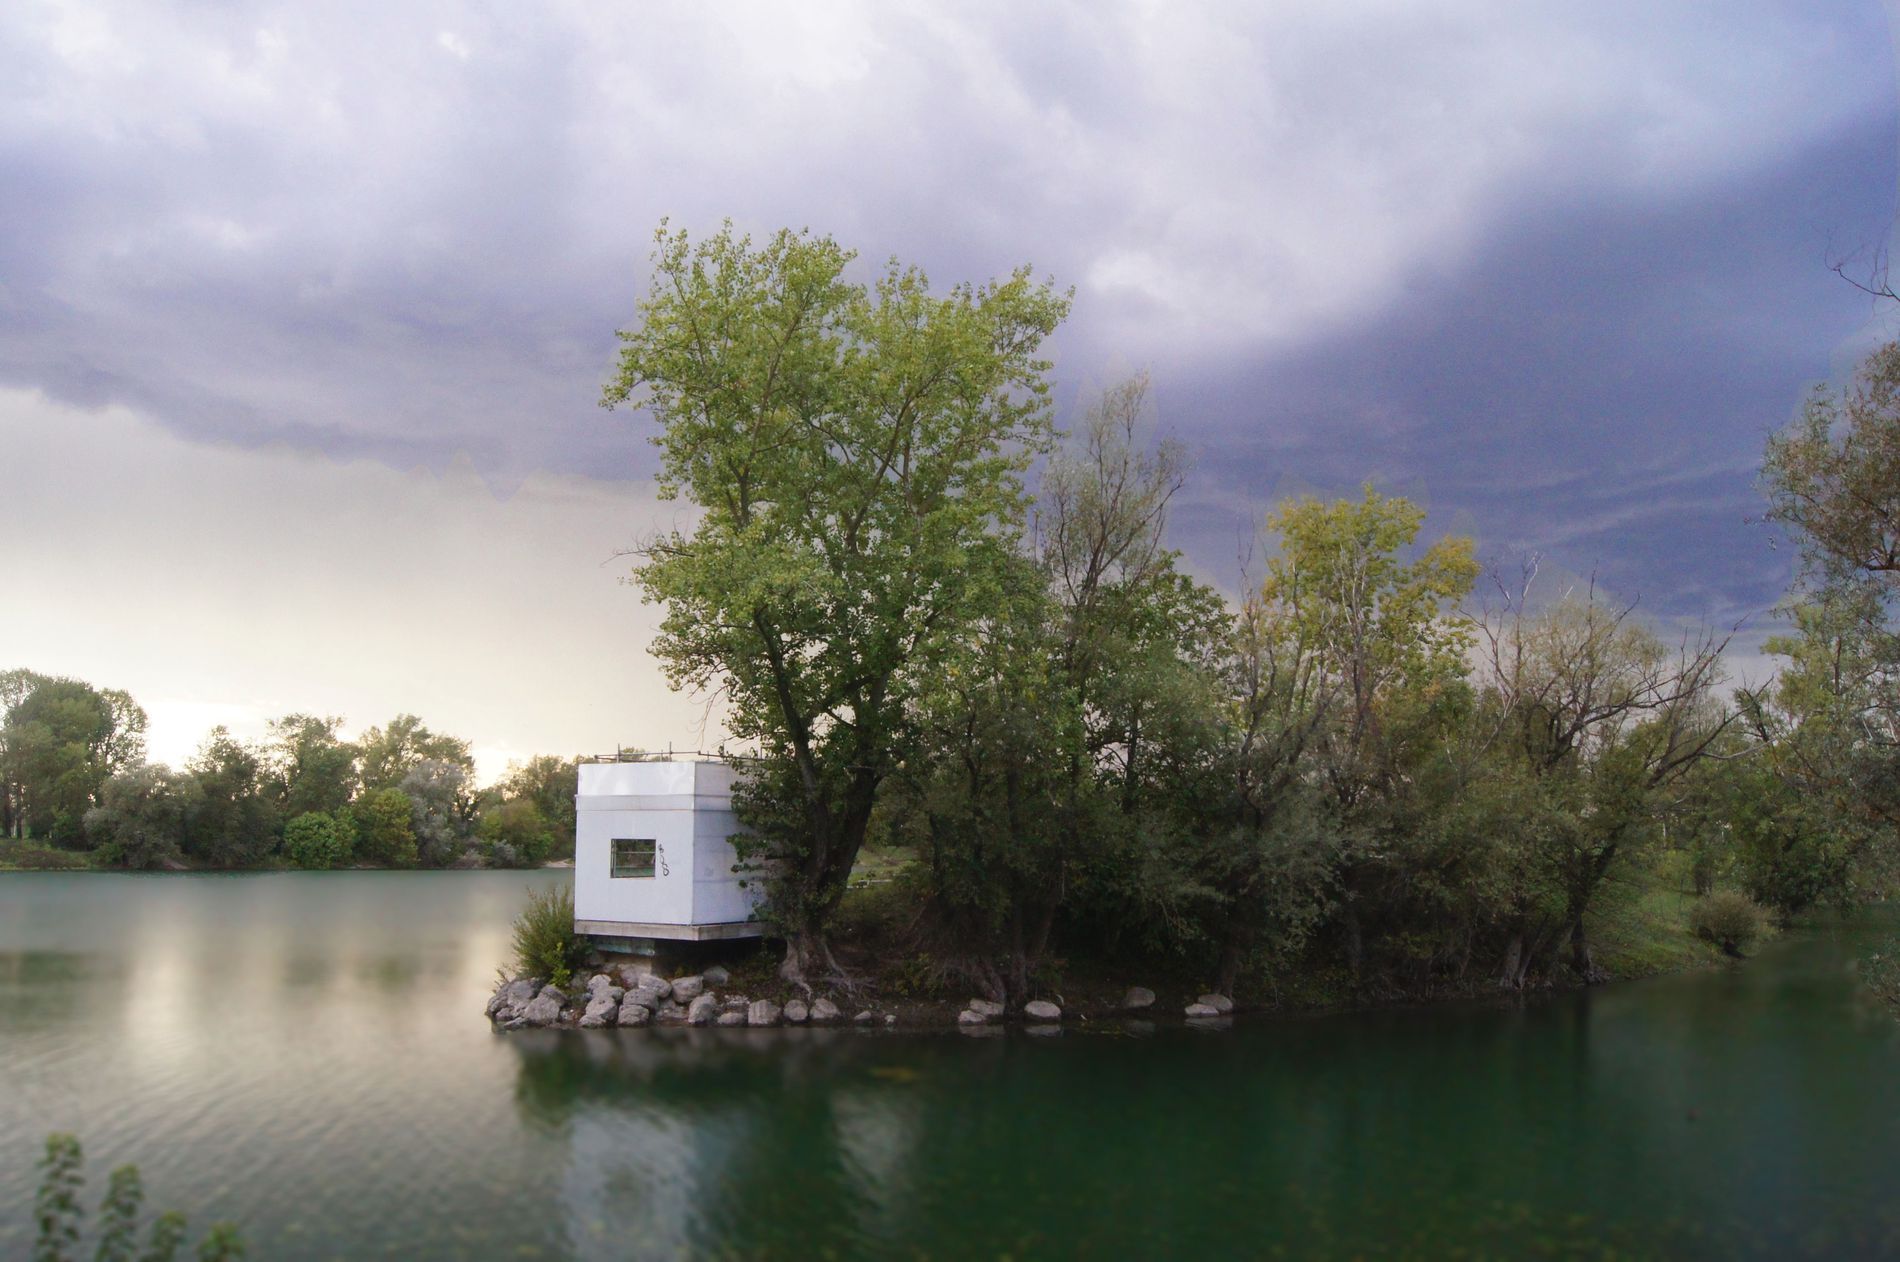
peaceful home
The image shows a small, tree-covered island with a modern white house by the water’s edge. The surrounding water seems so calm.
The scene shows a landscape viewed at eye level of a small, peaceful island covered with green trees Surrounded by calm water. A modern white house stands at the edge, contrasting with the greenery. Dark storm clouds above create a dramatic atmosphere.
Labels: Architecture, Building, Outdoors, Shelter, Nature, Scenery, Landscape, Plant, Vegetation, Grove, Land, Tree, Woodland, Pond, Water, Lake, Cloud, Sky, Waterfront, Grass, Wilderness, Countryside, Hut, Rural, Green, Herbal, Herbs, Housing, Jungle, Rock, House, Sea, Rainforest, Weather, Shoreline, Cottage, Oak, Sycamore, Cumulus, Coast, Shack, Villa, Trees, Rocks
Camera: SONY SLT-A55V
ISO: 1600